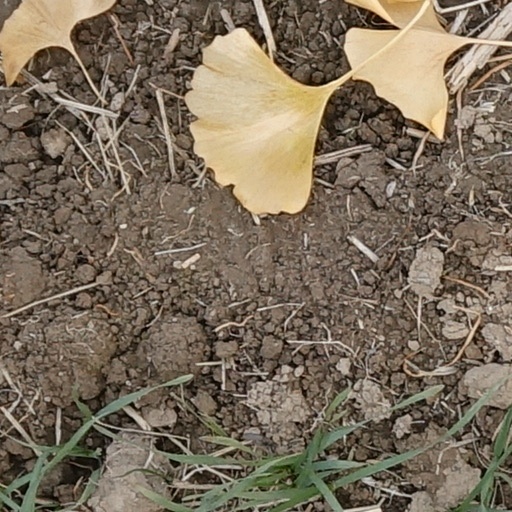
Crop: wheat